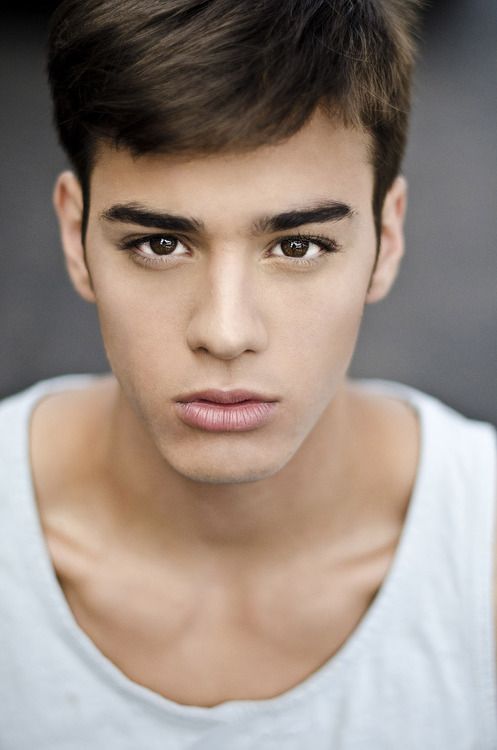
Portrait style: Real Portrait